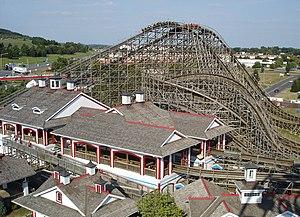
Lightning Racer sont des montagnes russes racing et un duel de montagnes russes en bois du parc Hersheypark, situé à Hershey, en Pennsylvanie, aux États-Unis. Elles ont ouvert le 13 mai 2000 et ont été construites par la société Great Coasters International.